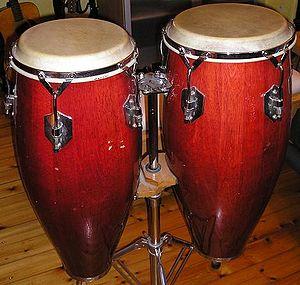
La salsa désigne à la fois un genre musical et une danse ayant des racines cubaines. Cette musique de danse au tempo vif est popularisée dans le monde entier.